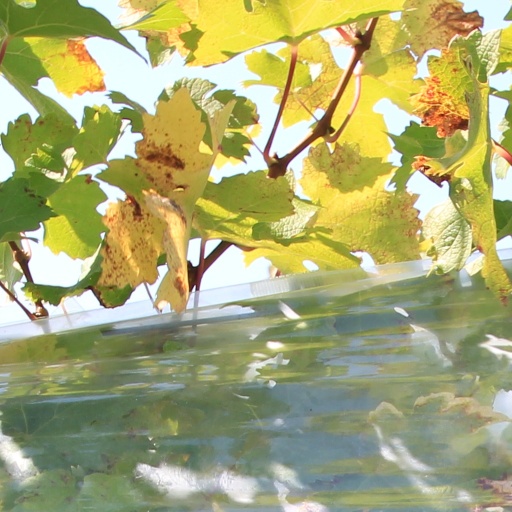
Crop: grape